Earl and Virginia Young House

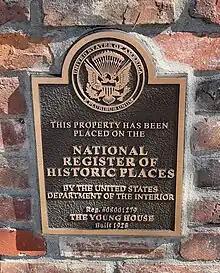
National Register of Historic Places plaque

The Earl and Virginia Young House, constructed in 1928, is a Tudor Revival residence, featuring a one-and-a-half-story layout and spanning approximately . Its facade is defined by one of five steeply pitched gable roofs, with a rounded arched doorway with a board-and-batten front door framed by large stones and stucco, and a turret crowning the recessed entryway. The exterior has stone corners beneath the textured stucco, and a chimney rising from a brick-capped fireplace. The house itself is crafted from locally sourced redwood, both in its interior and exterior walls, which are constructed with lath and plaster. Inside, the house retains its original heavy-textured plaster walls with bullnosing. The cathedral-ceiling living room and terracotta-tile fireplace with a keystone bas-relief. The first floor of the house consists of a living room, a formal dining room, a kitchen, a separate breakfast room, a mud room, a full bathroom, two bedrooms, and an office.